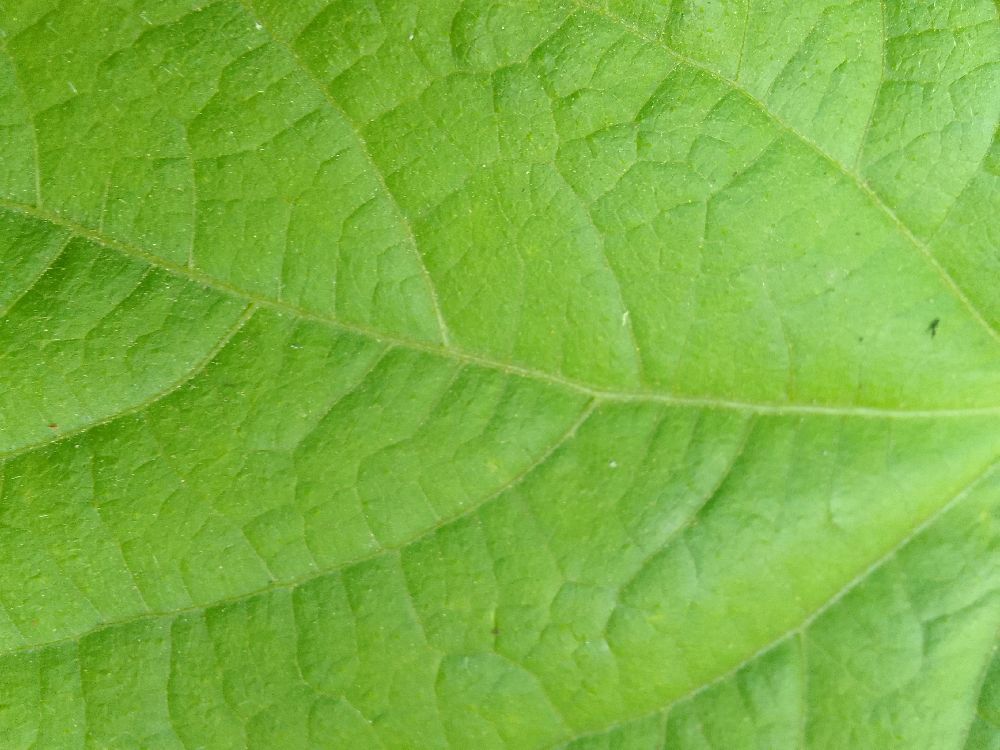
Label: healthy